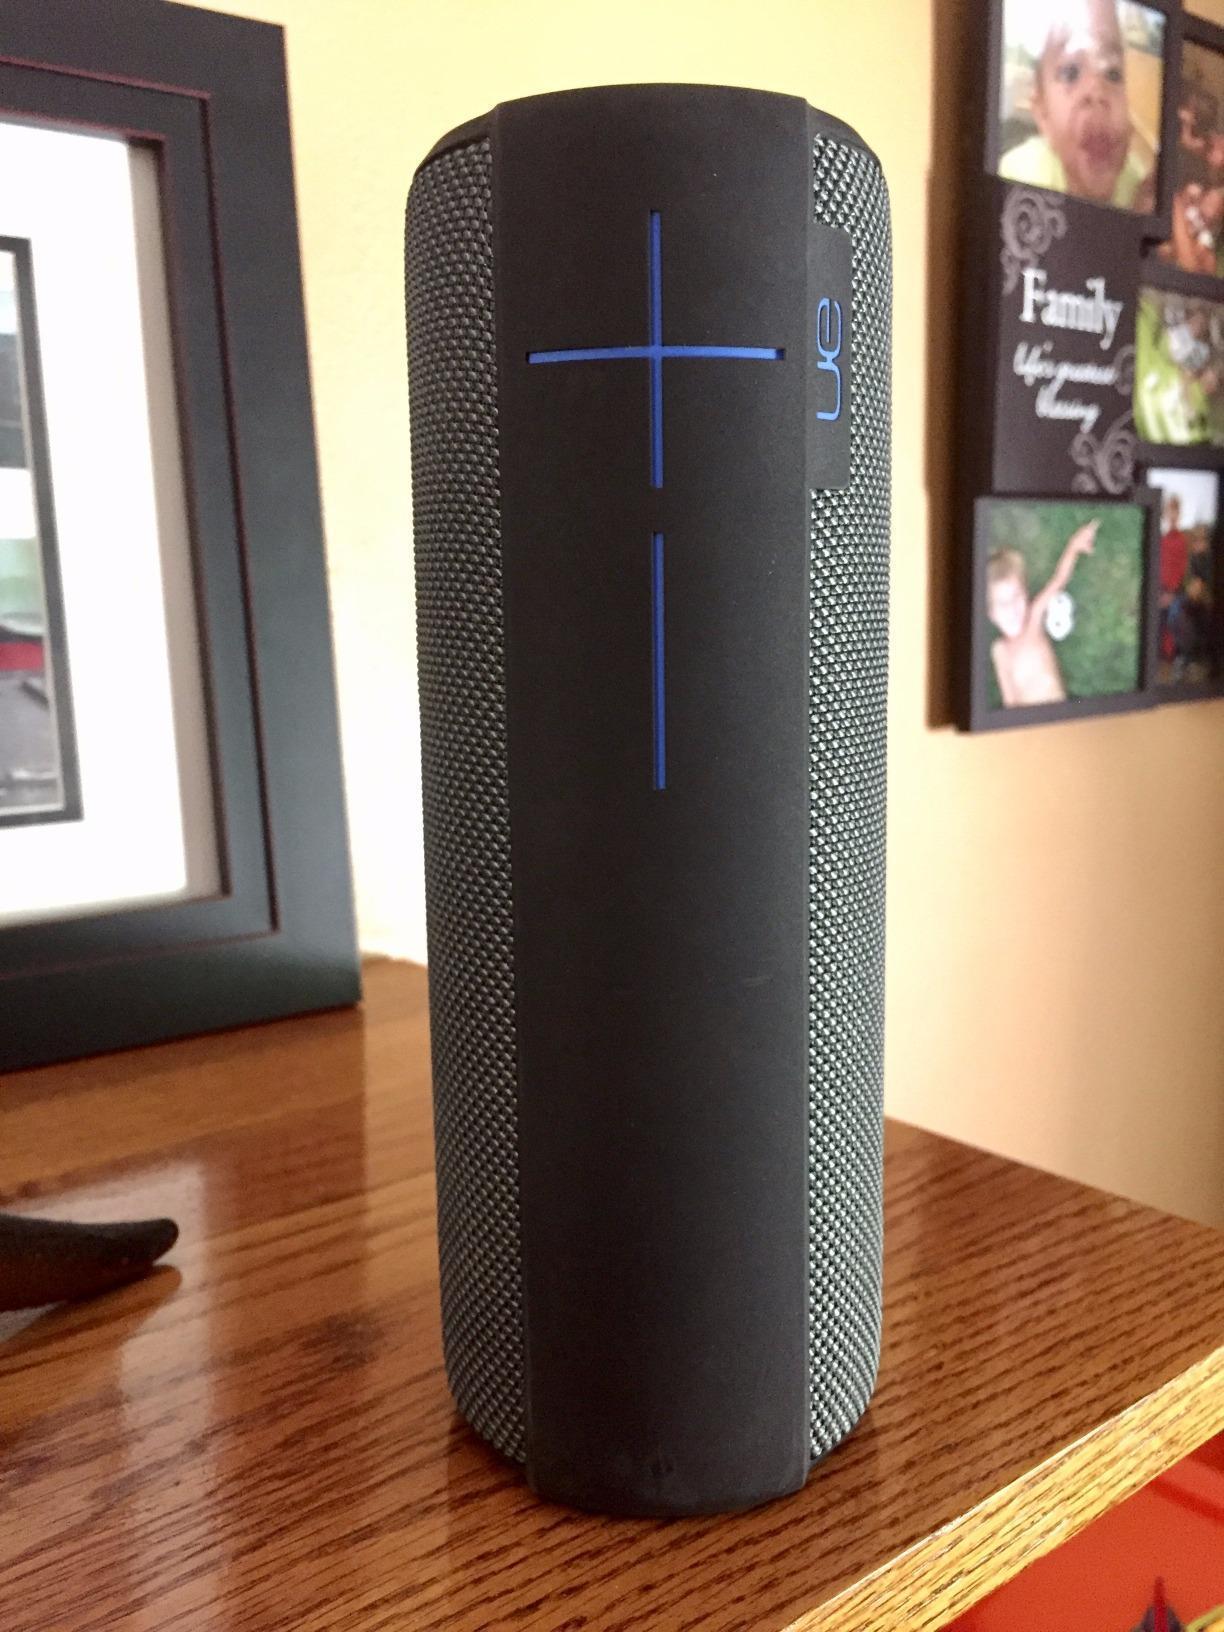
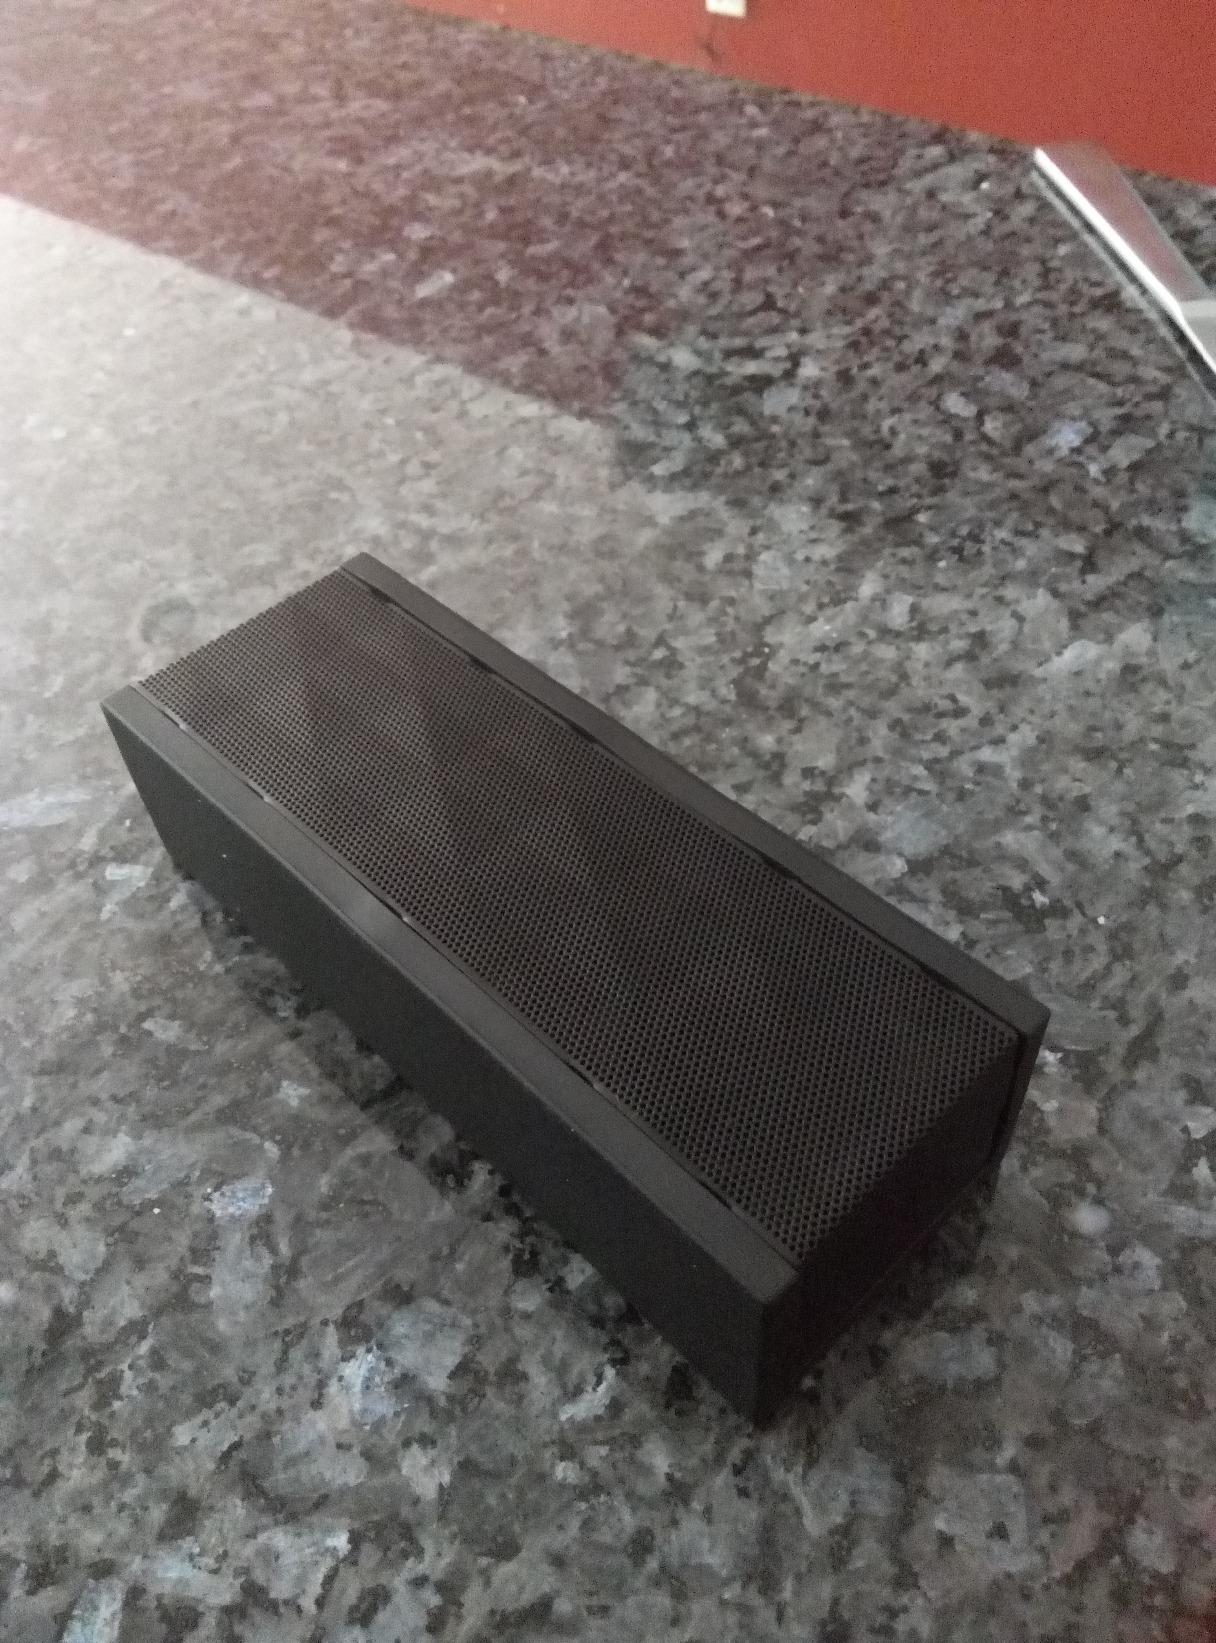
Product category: speaker
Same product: no